Seven Bishops

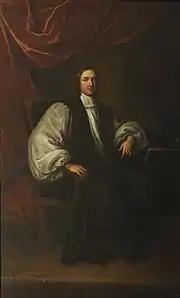
Henry Compton, Bishop of London; already suspended by James, he was not one of the Seven but played a significant role in the petition

The Declaration of Indulgence was issued in Scotland on 12 February 1687, then in England on 4 April. Many disliked it but did not actively oppose it, although the political implications caused considerable debate. As king, James himself was not subject to the Test Act and could also 'dispense' or exempt individuals. Although only intended for exceptional cases, it was widely used by James to appoint Catholics to senior positions in the army and government; after dismissing those judges who opposed his interpretation, he obtained a legal ruling in 1686 in his favour. Few challenged a long-standing principle established during the Tudor period, but in a society that feared instability and relied on the law to ensure against it, his approach caused resentment and unease. This was true even for those who benefitted, such as the Nonconformist Sir John Shorter, nominated by James for Lord Mayor of London in 1687. Before taking office, he insisted on complying with the Test Act, reportedly due to a "distrust of the King's favour ... thus encouraging that which His Majesties whole Endeavours were intended to disannull".